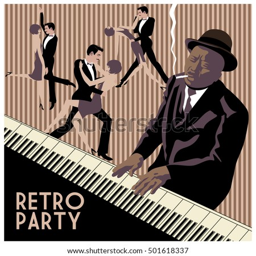
profession plays the piano and couples dance in the background .